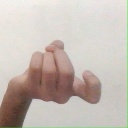
अक्षर: ज